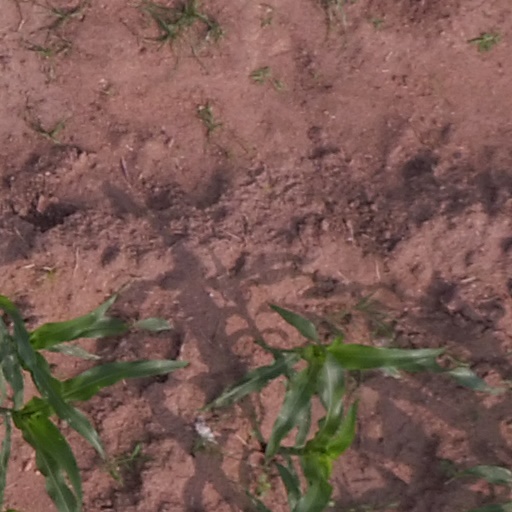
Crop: maize; corn